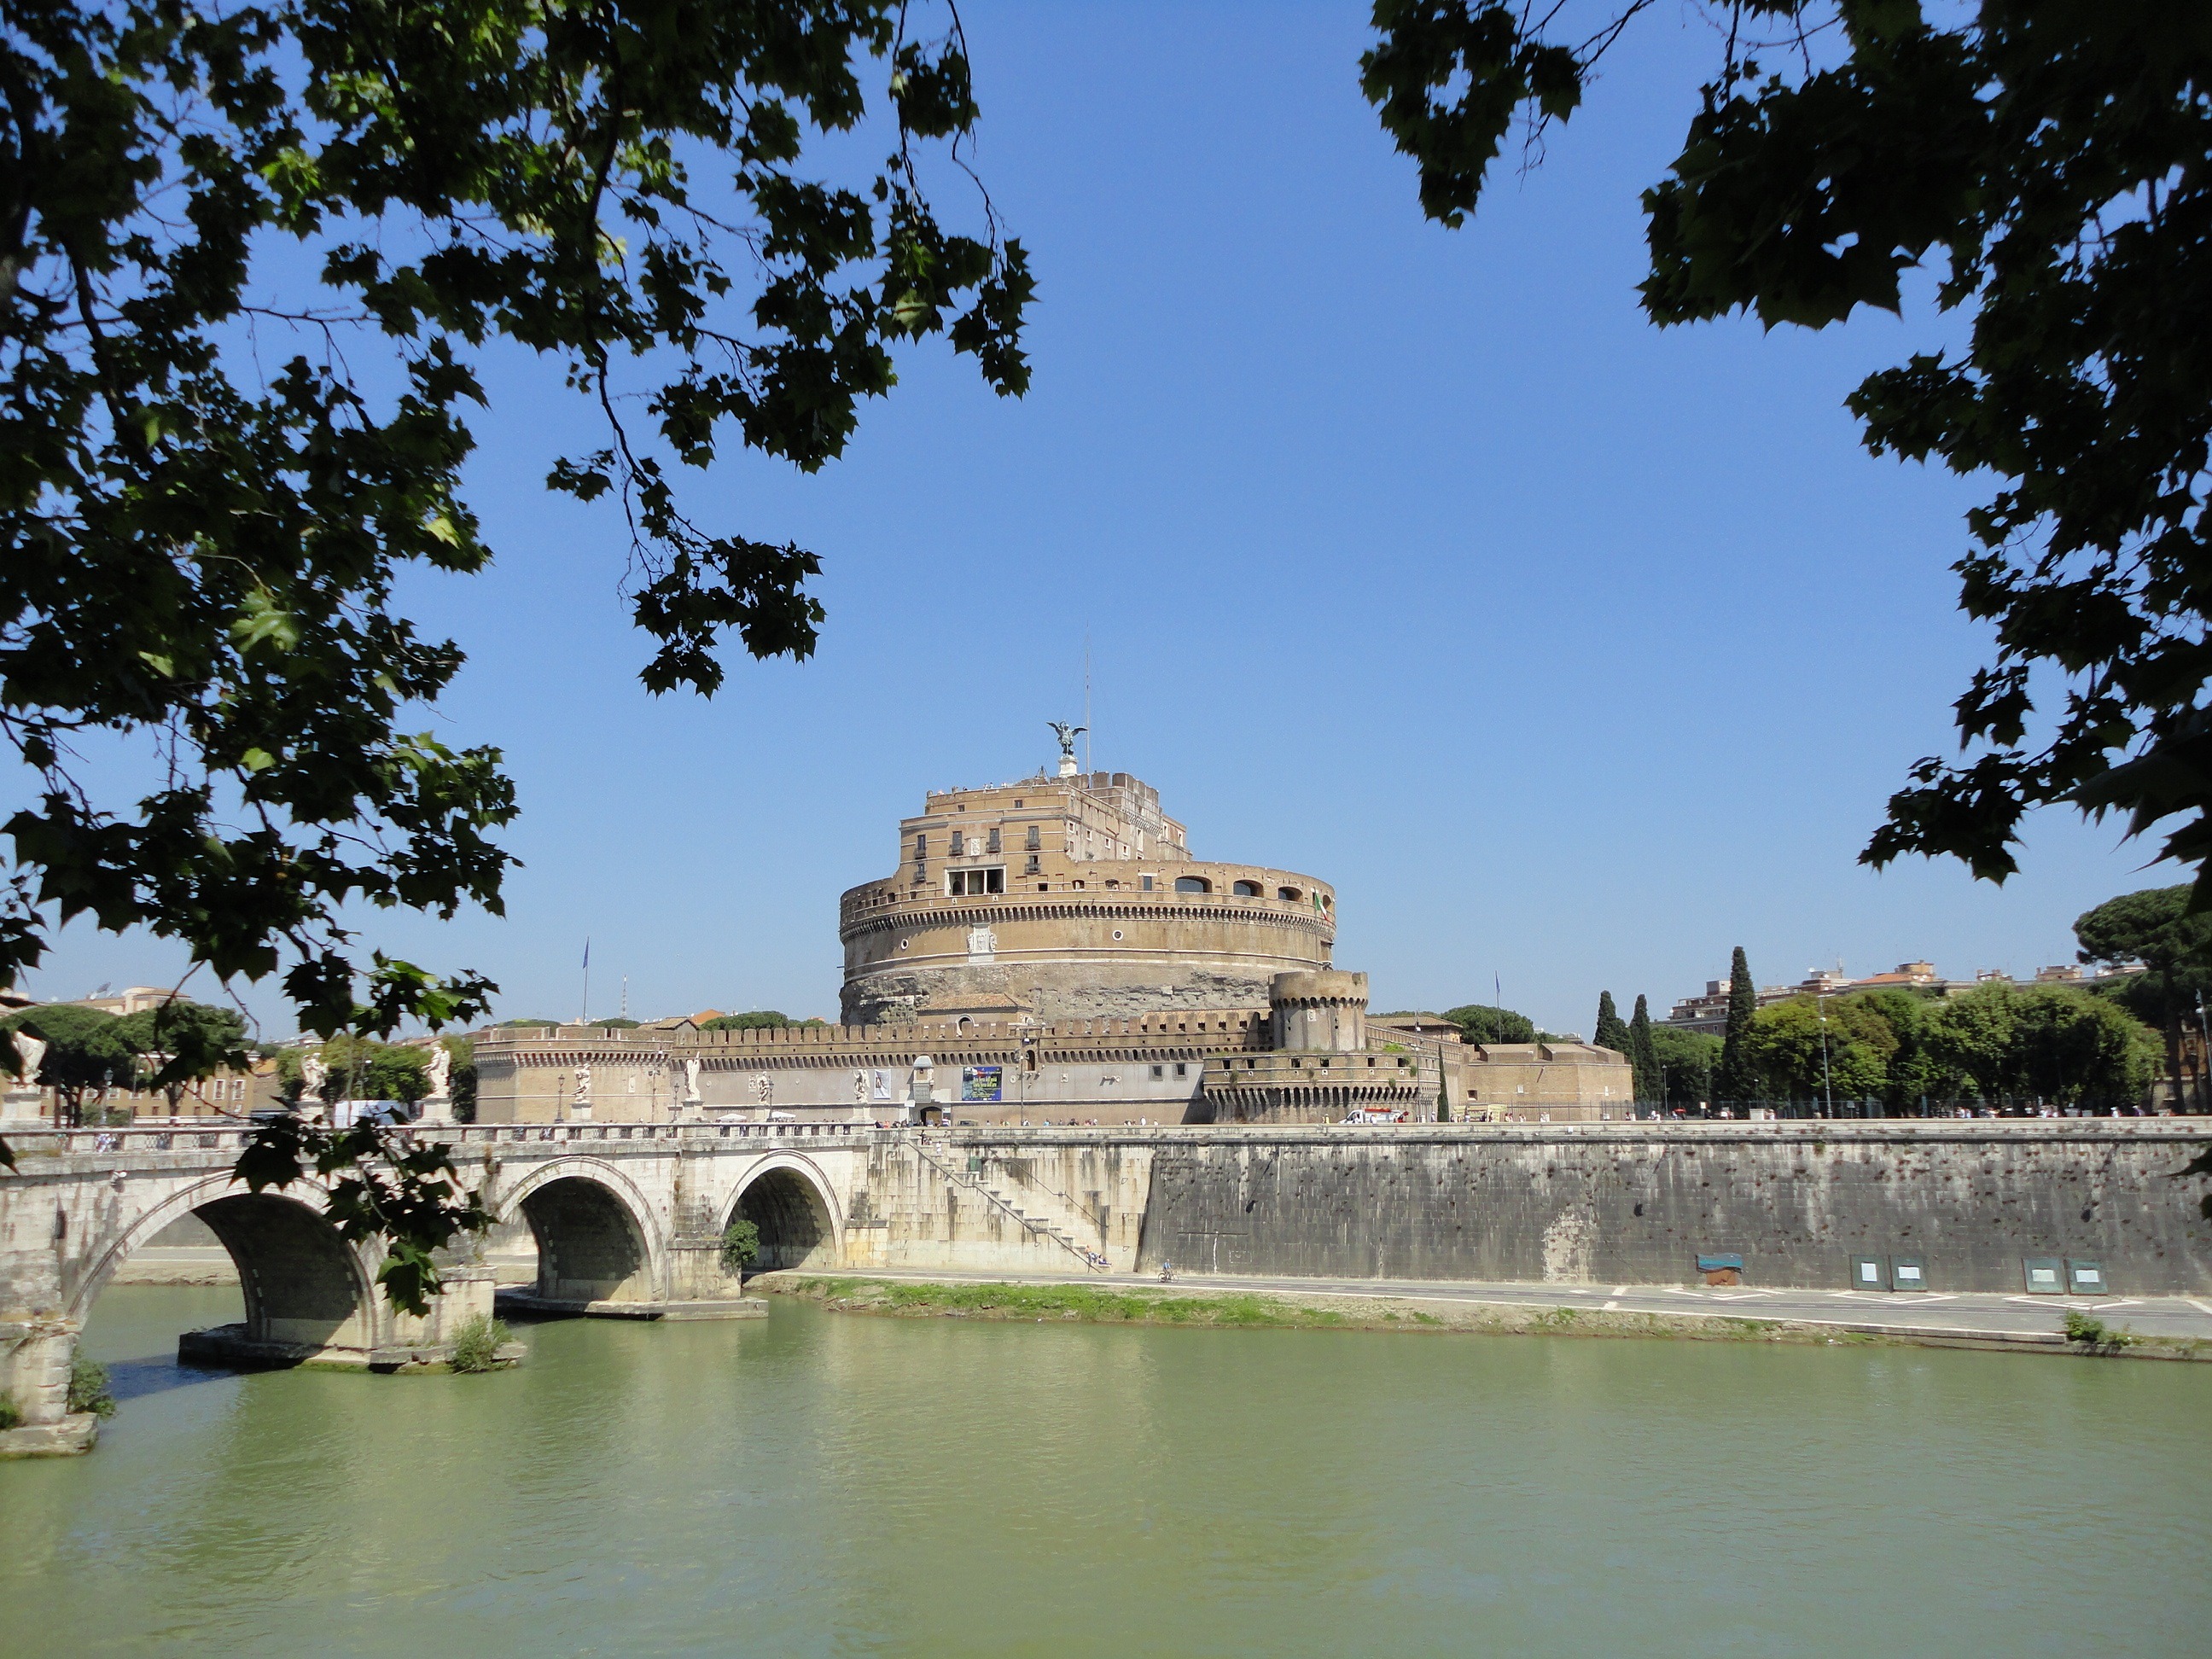
water, nature, silhouette, architecture, bridge, skyline, building, chateau, palace, old, city, urban, river, monument, summer, vacation, travel, spring, castle, landmark, italy, fortification, tourism, place of worship, trees, outside, rome, temple, reflections, beautiful, historical, water feature, cities, destinations, ancient history, sant anglo